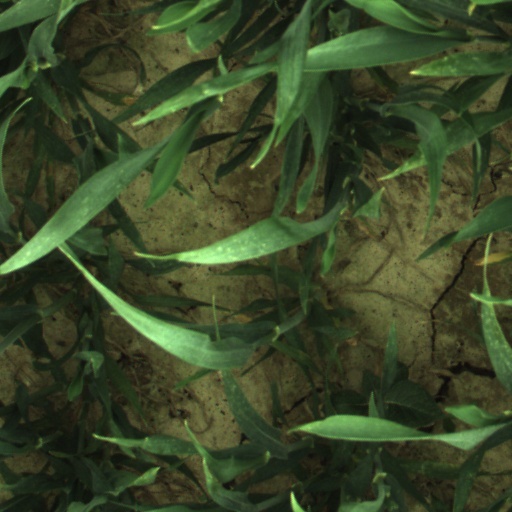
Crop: wheat